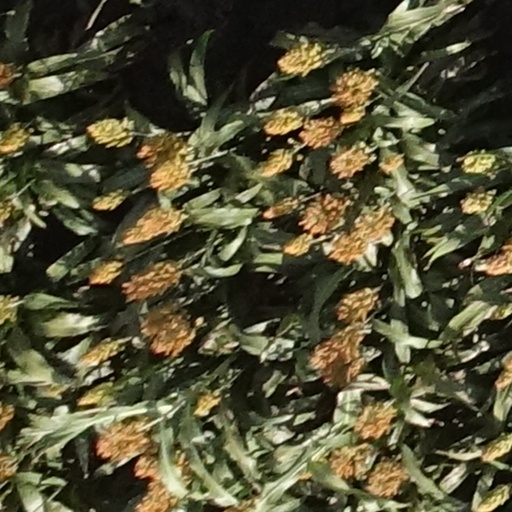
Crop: sorghum